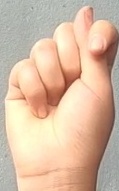
ASL sign: T